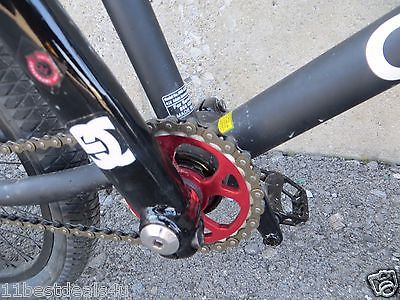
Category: bicycle